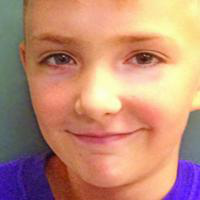
Age group: age 11-20